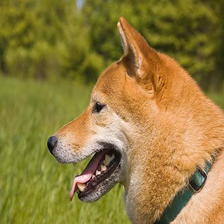
Species: dog
Breed: shiba inu